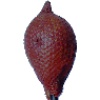
Label: salak